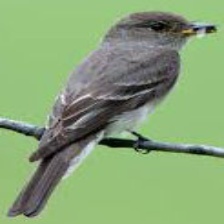
Species: GREATER PEWEE
Scientific name: CONTOPUS PERTINAX